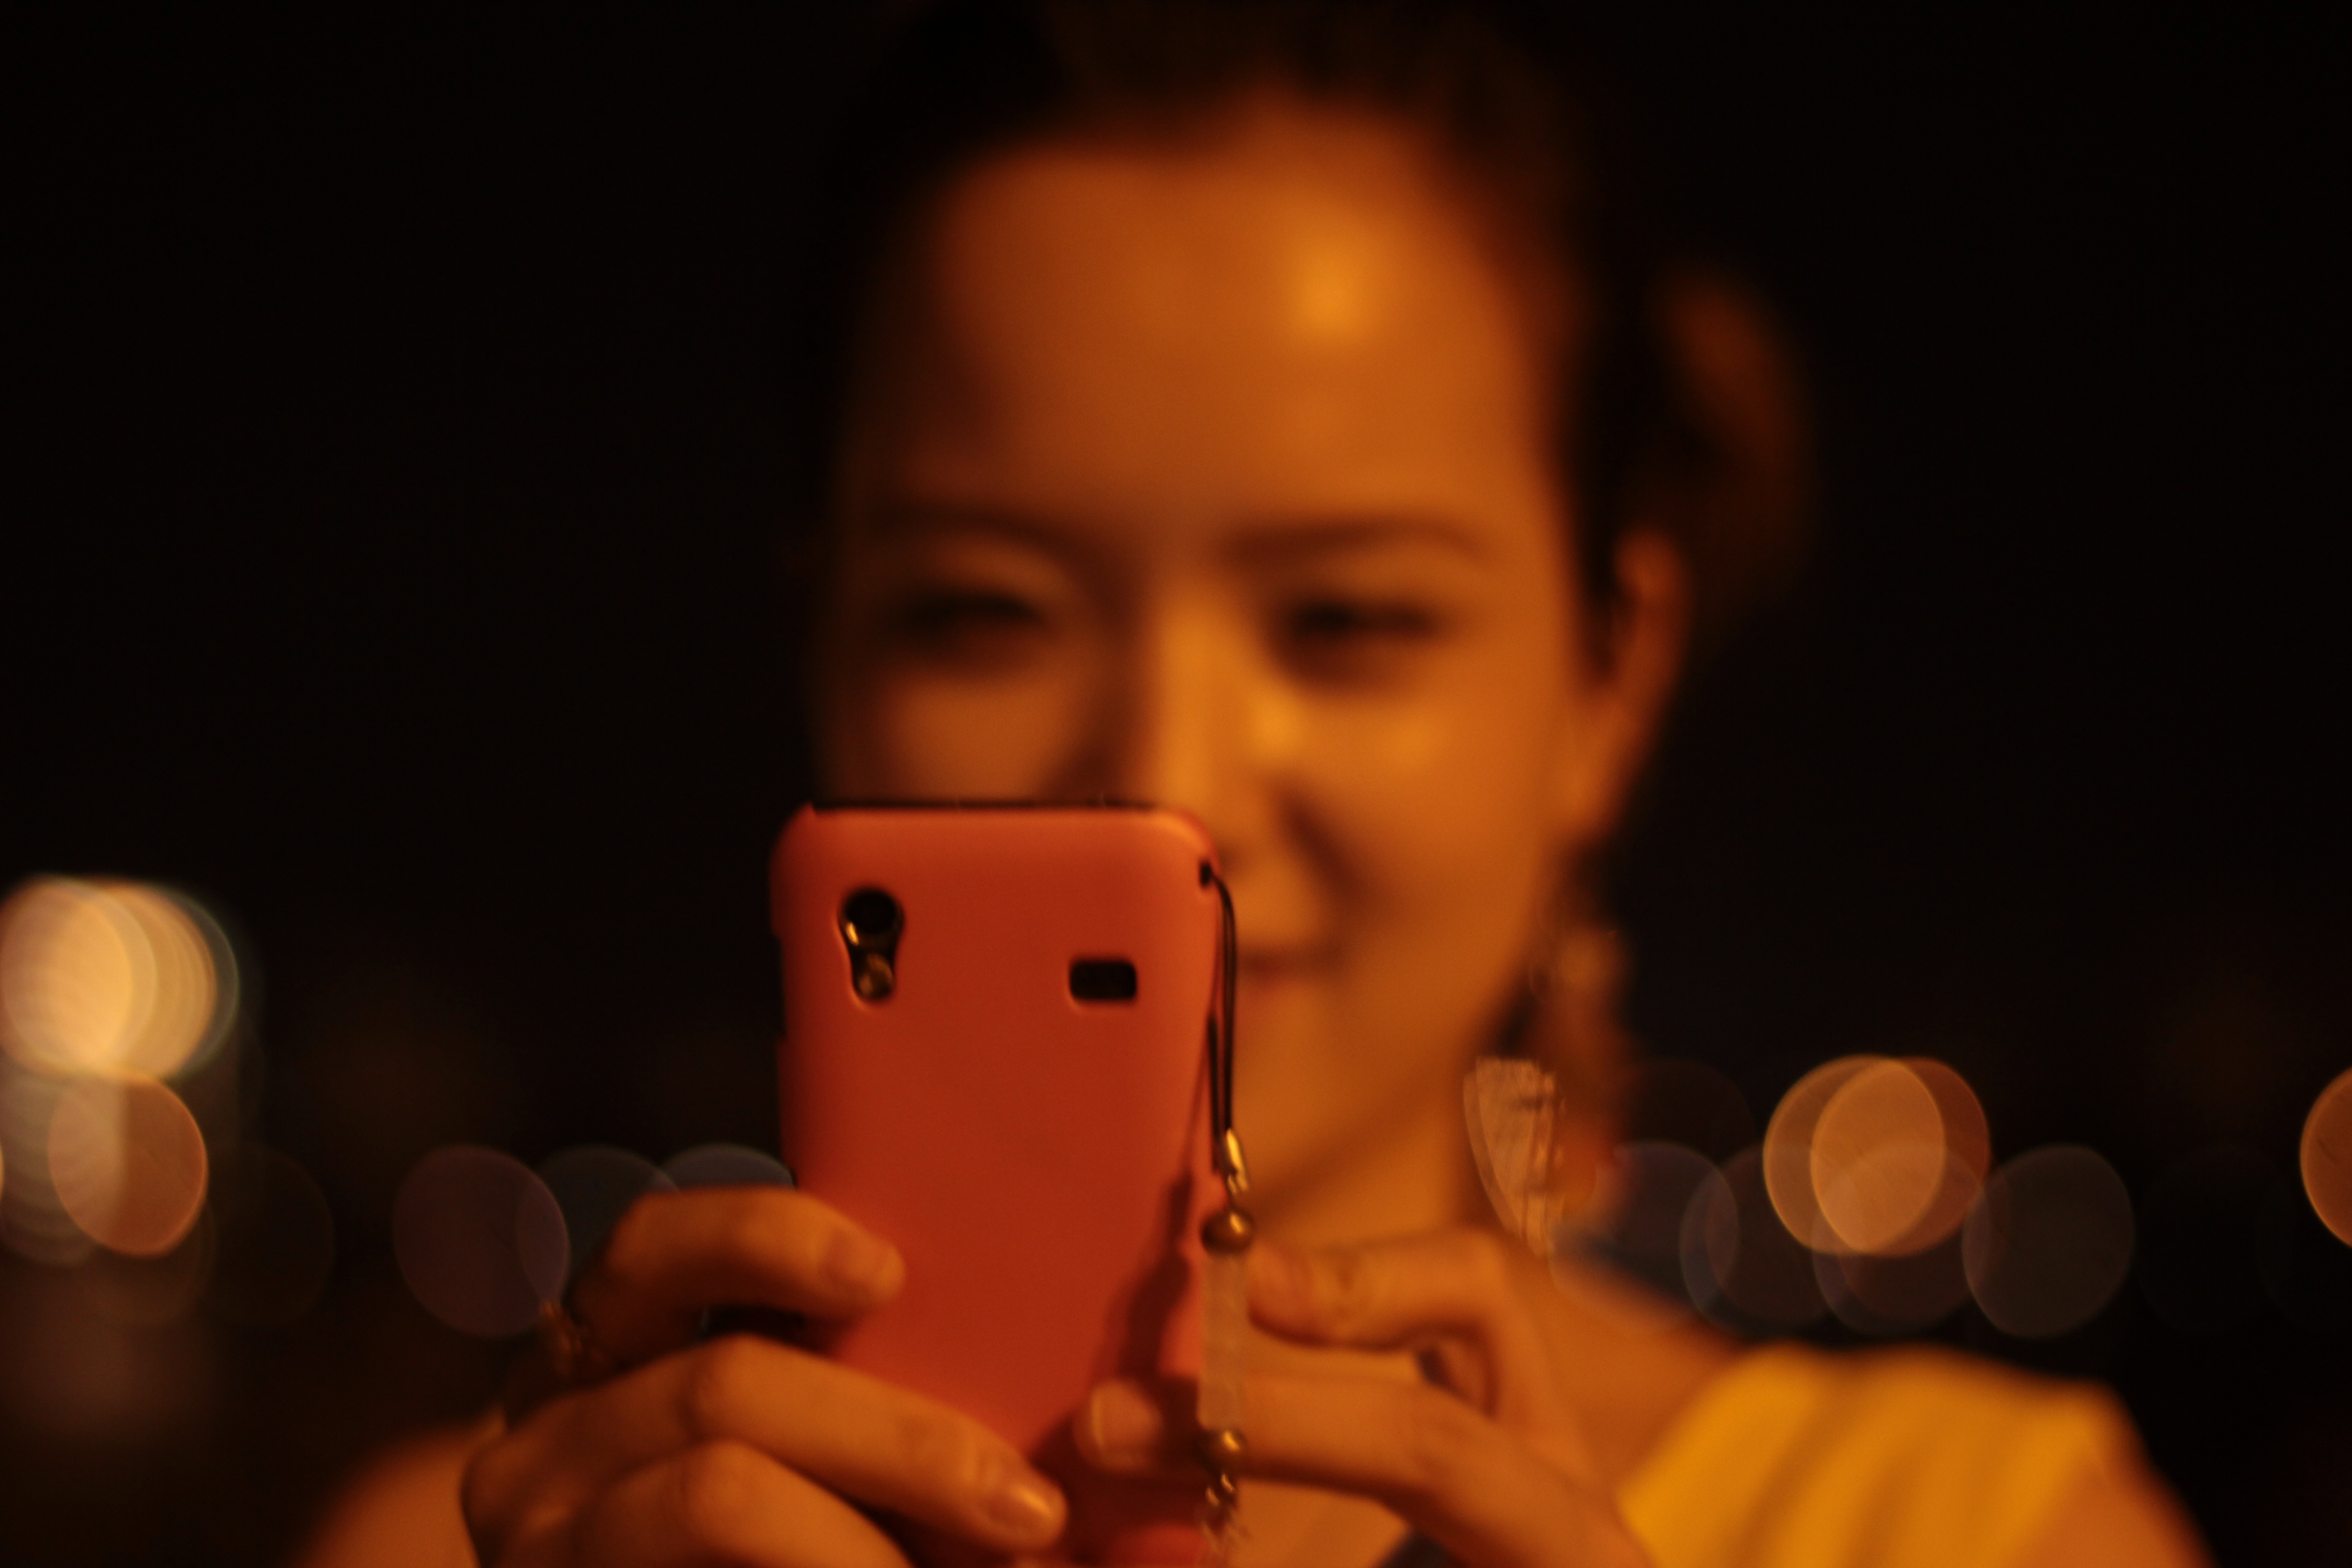
light, sunset, street, red, phone, child, darkness, lighting, neon light, girls, singing, emotion, sense, the self timer